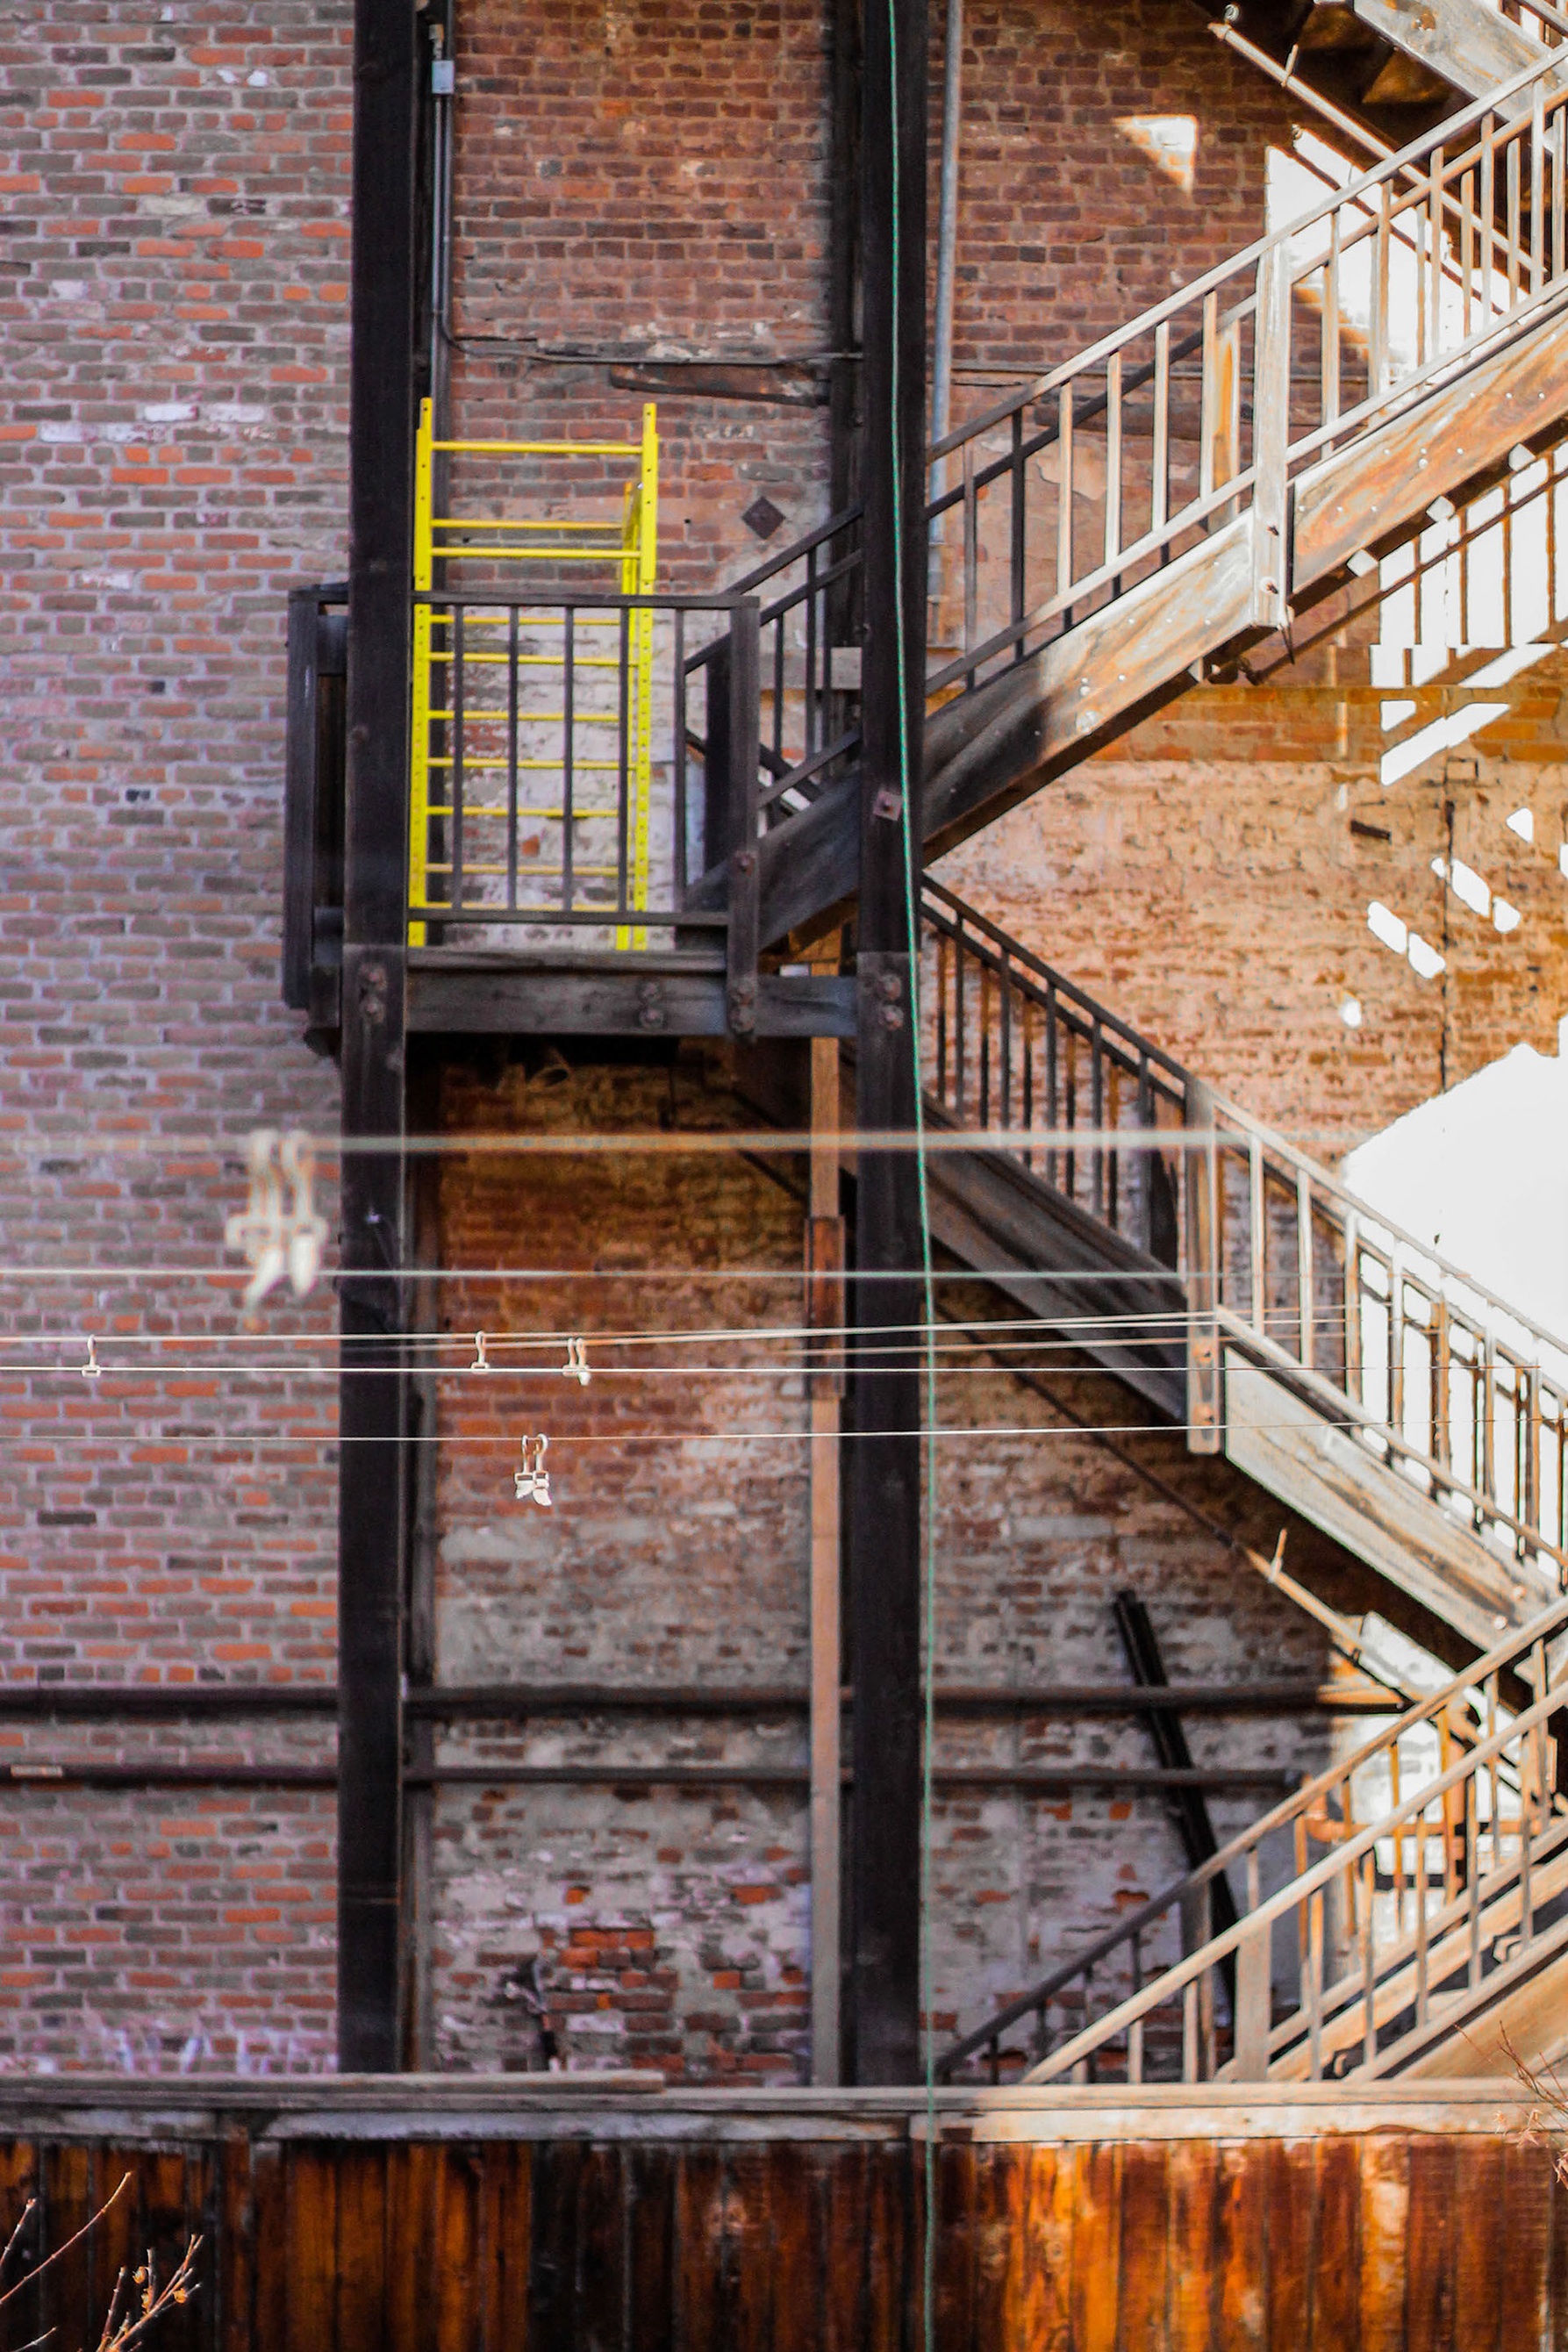
architecture, wood, house, window, home, wall, facade, stairs, urban area